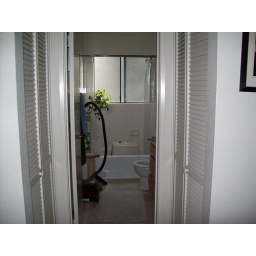
Guest bathroom with kitty potty in tub